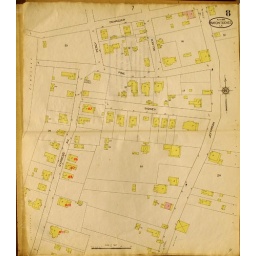
The red numbers on the map correspond with the numbers in the title of the house photographs.